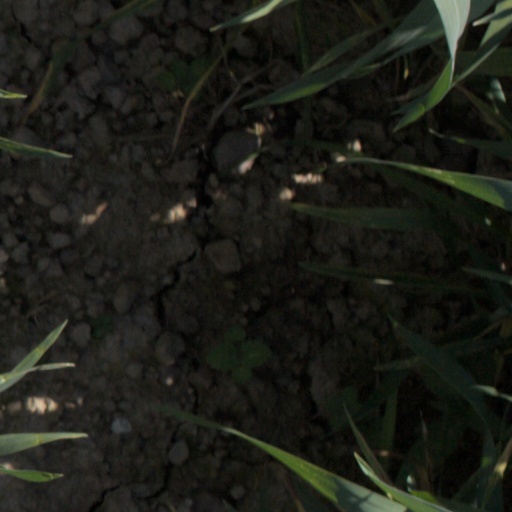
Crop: wheat